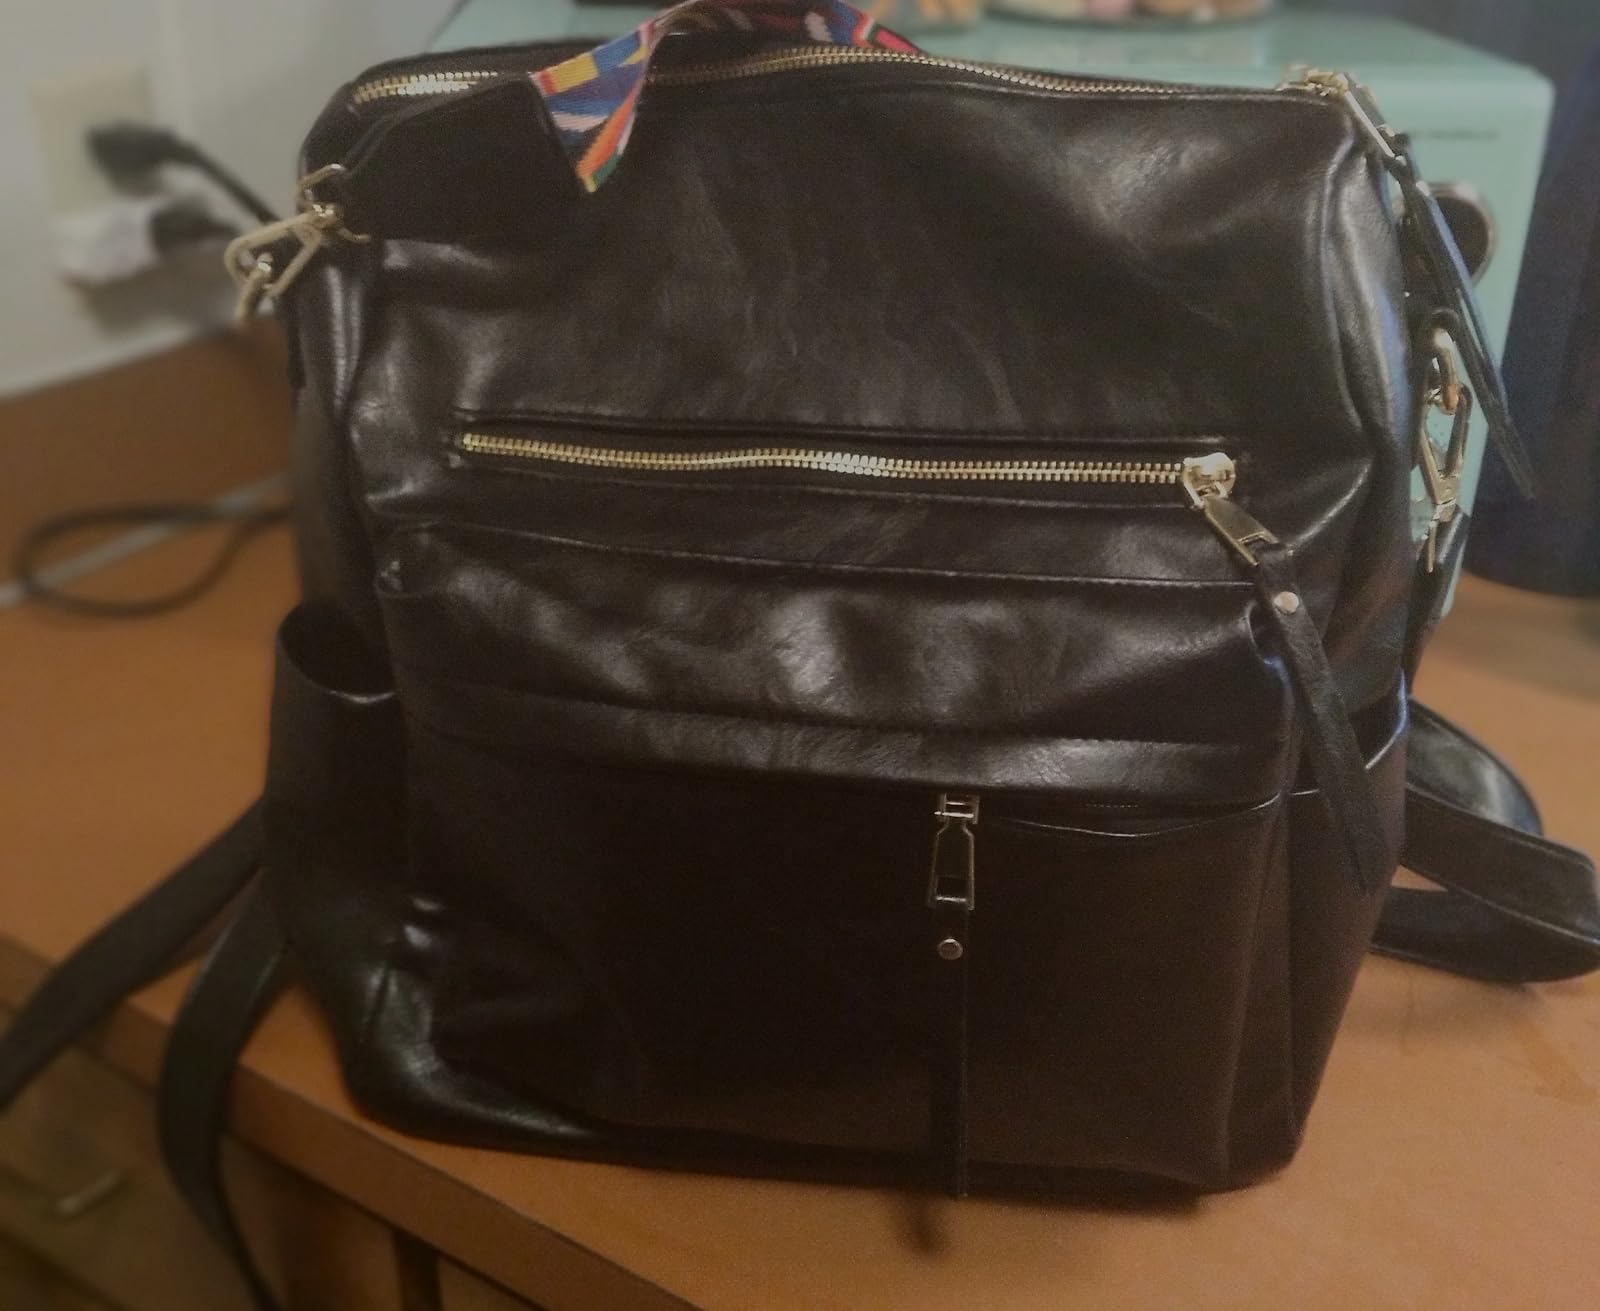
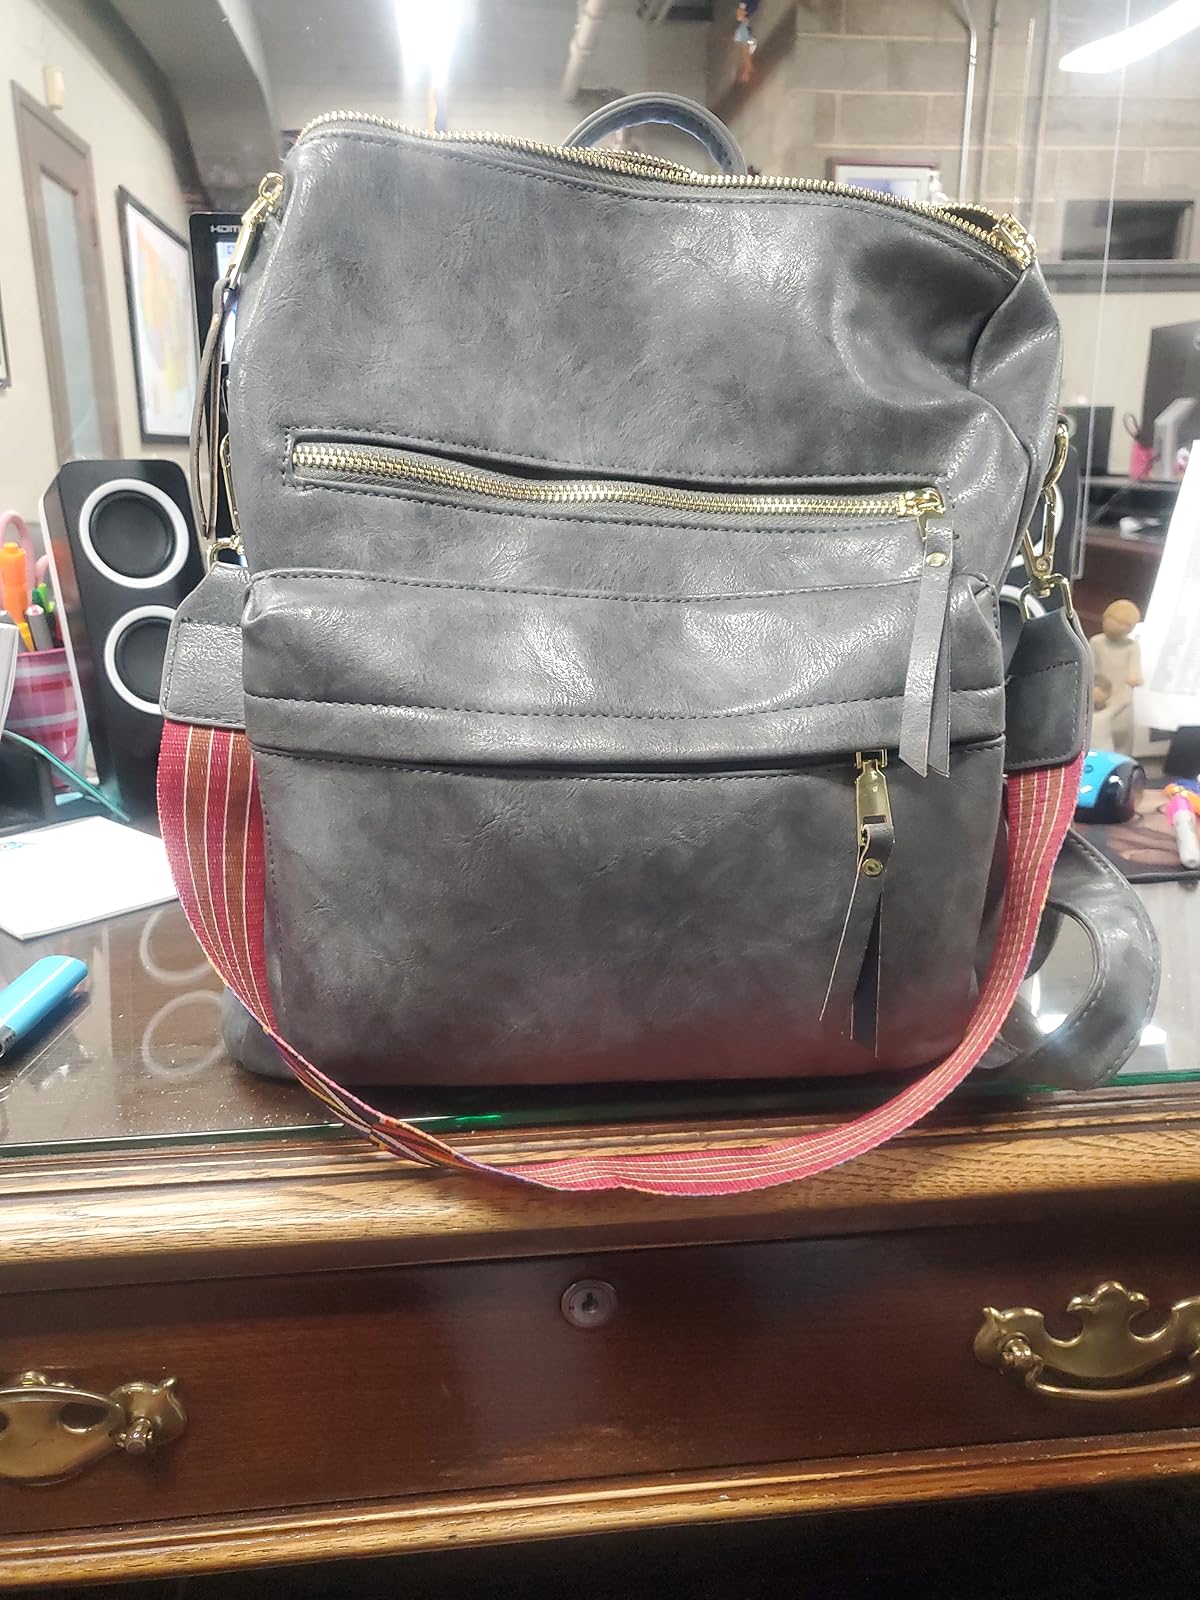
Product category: accessories_handbag
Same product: no